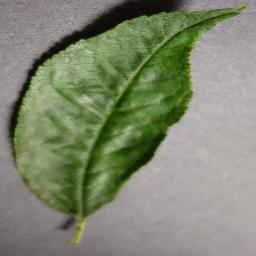
Label: Cherry___Powdery_mildew